Bramley, Surrey

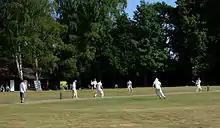
A village cricket match between Grafham and Smithbrook, and Alton in 2015

By the mid-16th century there were 63 houses in what was called Bramley township, 22 of them within half a mile of the church. Two of the grandest houses in the village, of Tudor architecture, remain: East Manor (which faces the rebuilt manor house) and East Water House.